Jean Philippe Goujon de Grondel

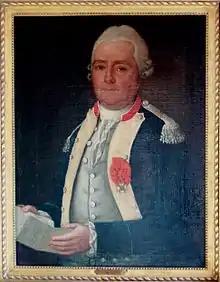
Jean-Philippe Goujon de Grondel (1714–1807), maréchal de camp, knight of the Royal Order of Saint-Louis, holding the letter he wrote in 1765, when in the Bastille, to Monsieur de Sartine, Minister of the Interior of King Louis XV of France.

Jean Philippe Goujon de Grondel (November 27, 1714 in Saverne, Alsace – November 29, 1807 in Salins, France) was a French general.